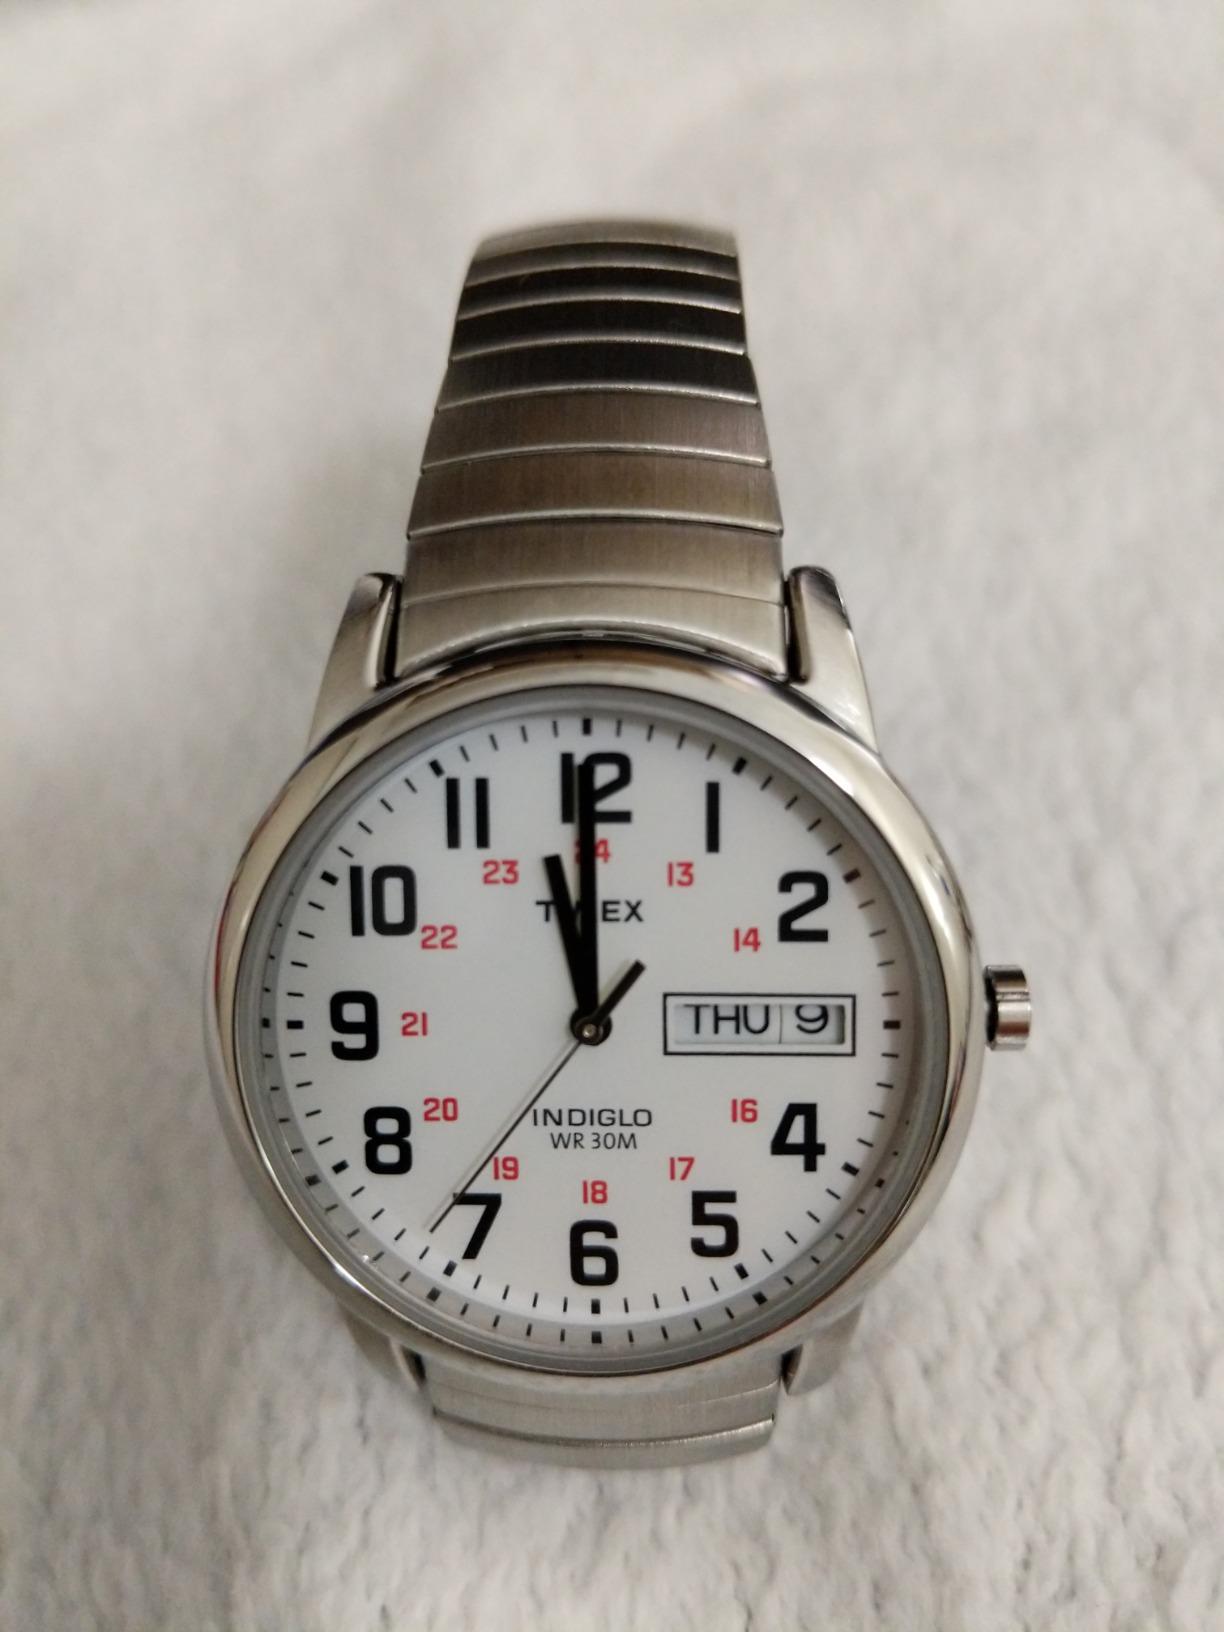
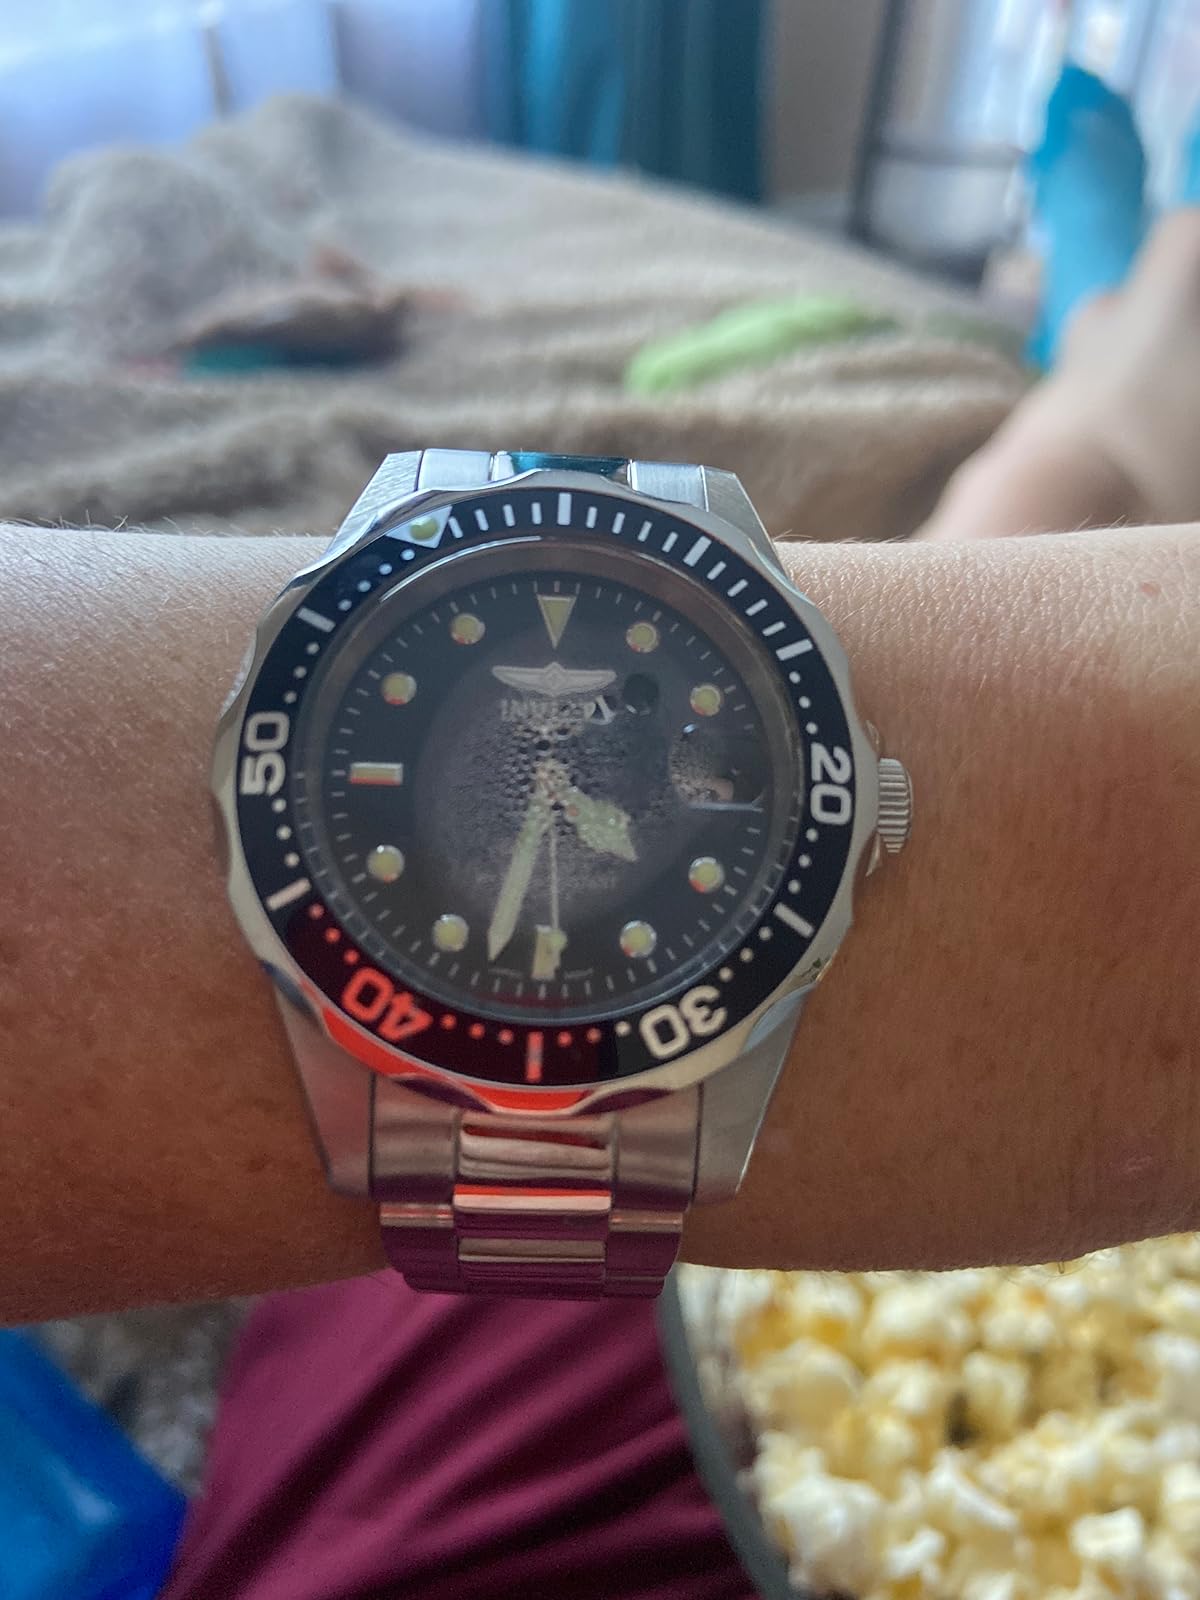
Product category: accessories_watch
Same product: no